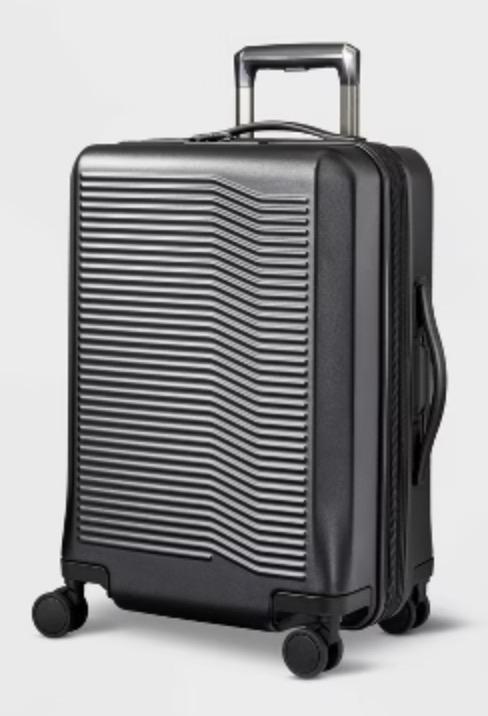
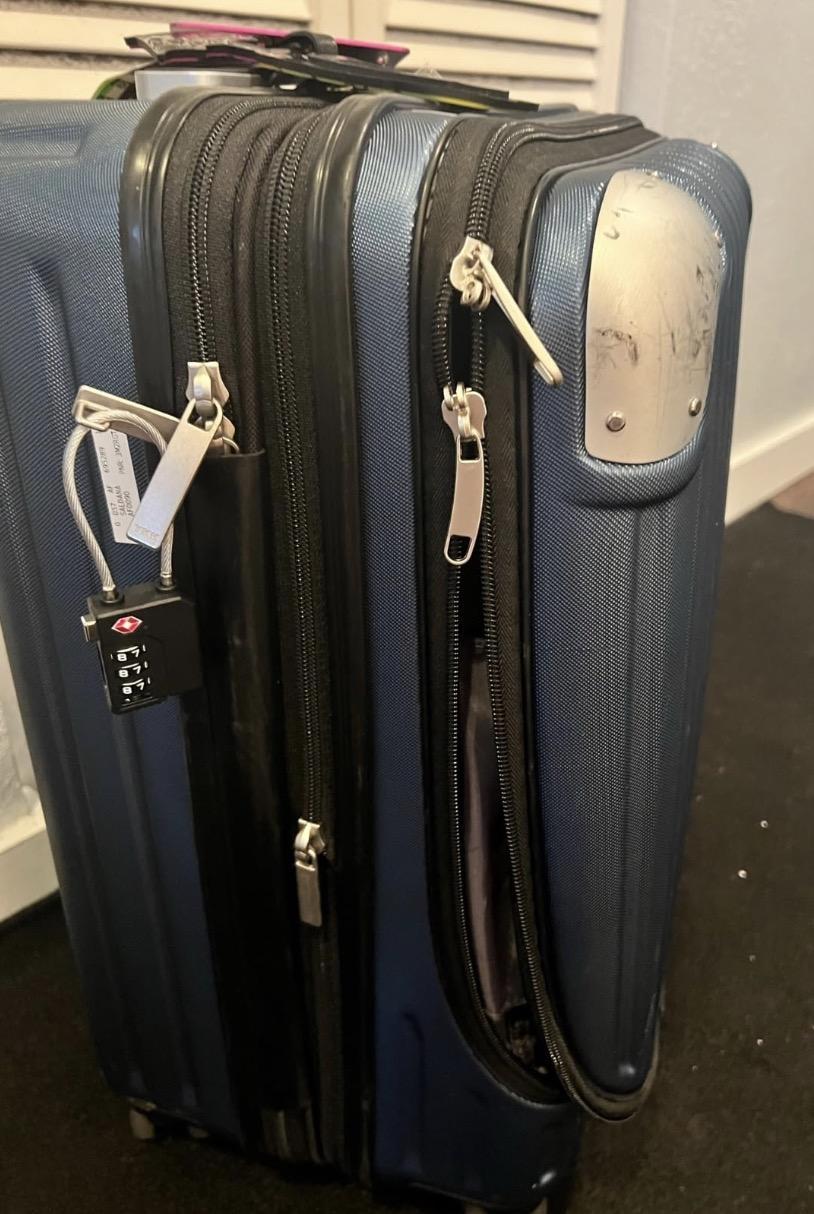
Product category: items_tea
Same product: no